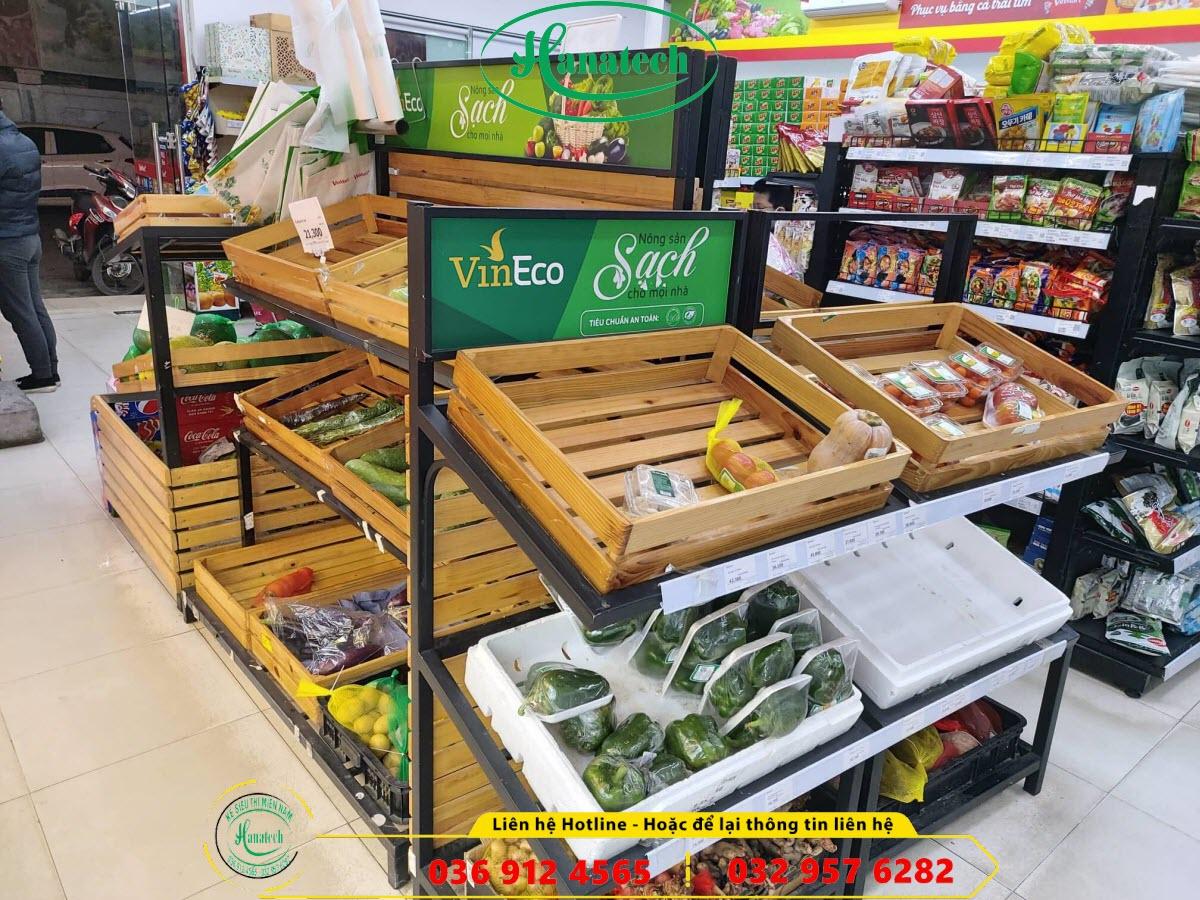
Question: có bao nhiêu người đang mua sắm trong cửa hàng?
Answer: một người